Hell Creek Formation

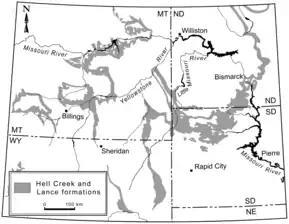
Map of the Hell Creek and Lance Formations in western North America

The Hell Creek Formation in Montana overlies the Fox Hills Formation and underlies the Fort Union Formation, and the boundary with the latter occurs near the Cretaceous–Paleogene boundary (K–Pg), which defines the end of the Cretaceous period and has been dated to 66 ± 0.07 Mya. The thickness of the formation is estimated to have been deposited in about 2 million years. Lancian fauna characteristic of Hell Creek are found as high as a few meters below the boundary.